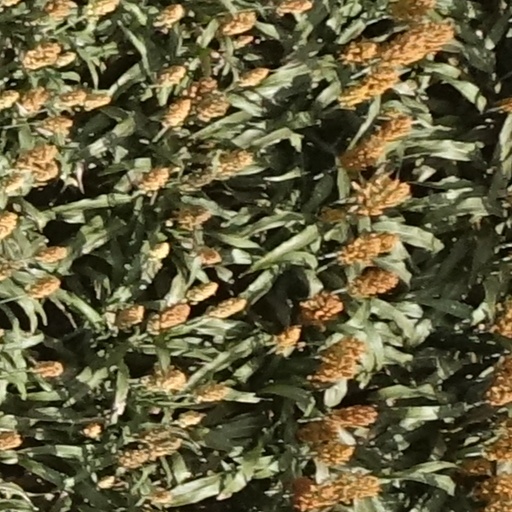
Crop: sorghum